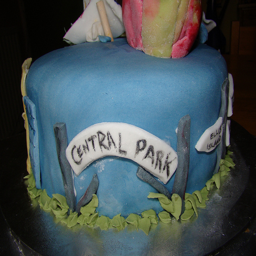
A blue cake with the words " Central Park " frosted on it's side.
A blue cake that has a depiction of Central Park on the front of it.
A round blue cake decorated with a sign that reads "Central Park".
this is a very unique cake of central park
A picture of a cake that has been placed on a table.